Gråbrødretorv 4

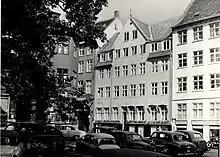
No. 4 on 16 September 1957,

The property was at the time of the 1906 census home to a total of 37 people. They included the actor Edmund Petersen.